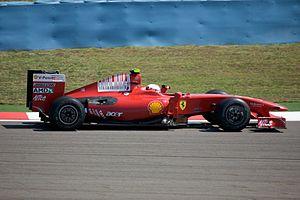
Kimi-Matias Räikkönen, né le 17 octobre 1979 à Espoo en Finlande, est un pilote automobile finlandais, champion du monde de Formule 1 en 2007. Les médias l'ont surnommé Iceman en raison de sa capacité à conserver son sang-froid en toutes circonstances ainsi que son tempérament assez réservé.